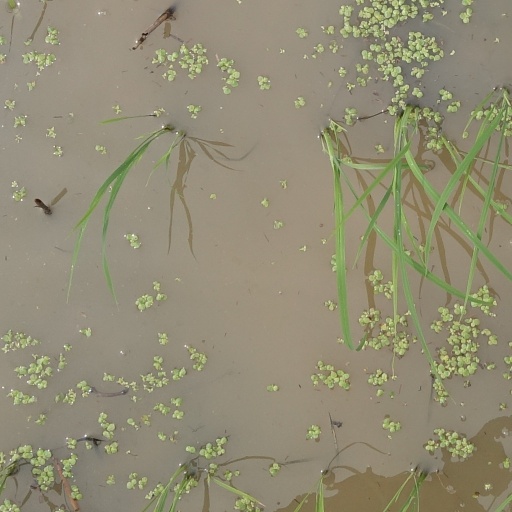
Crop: rice